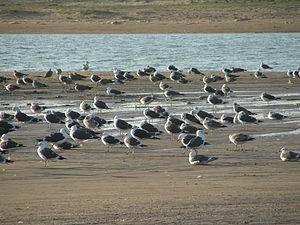
Les Marismas de Isla Cristina sont des zones humides côtières en partie inondées durant la marée haute. Elles sont situées à l'embouchure de la rivière Carreras qui amène au port de Isla Cristina, près de la rive gauche de l'embouchure du Guadiana en territoire espagnol, et sont réparties entre les municipalités de Ayamonte et de Isla Cristina dans la province de Huelva en Andalousie. Elles ont été classées en parc naturel en 1989 pour une superficie de 2 145 ha.